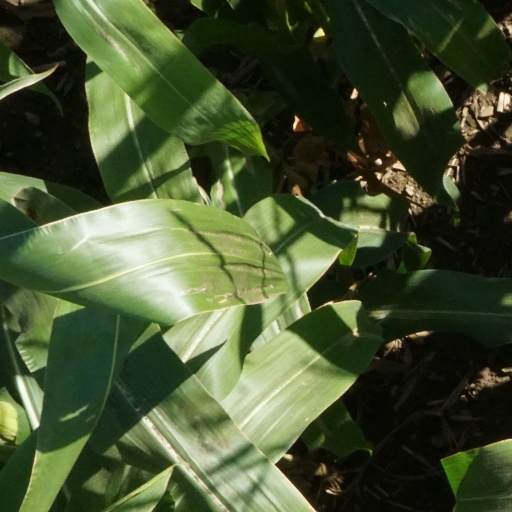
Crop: maize; corn